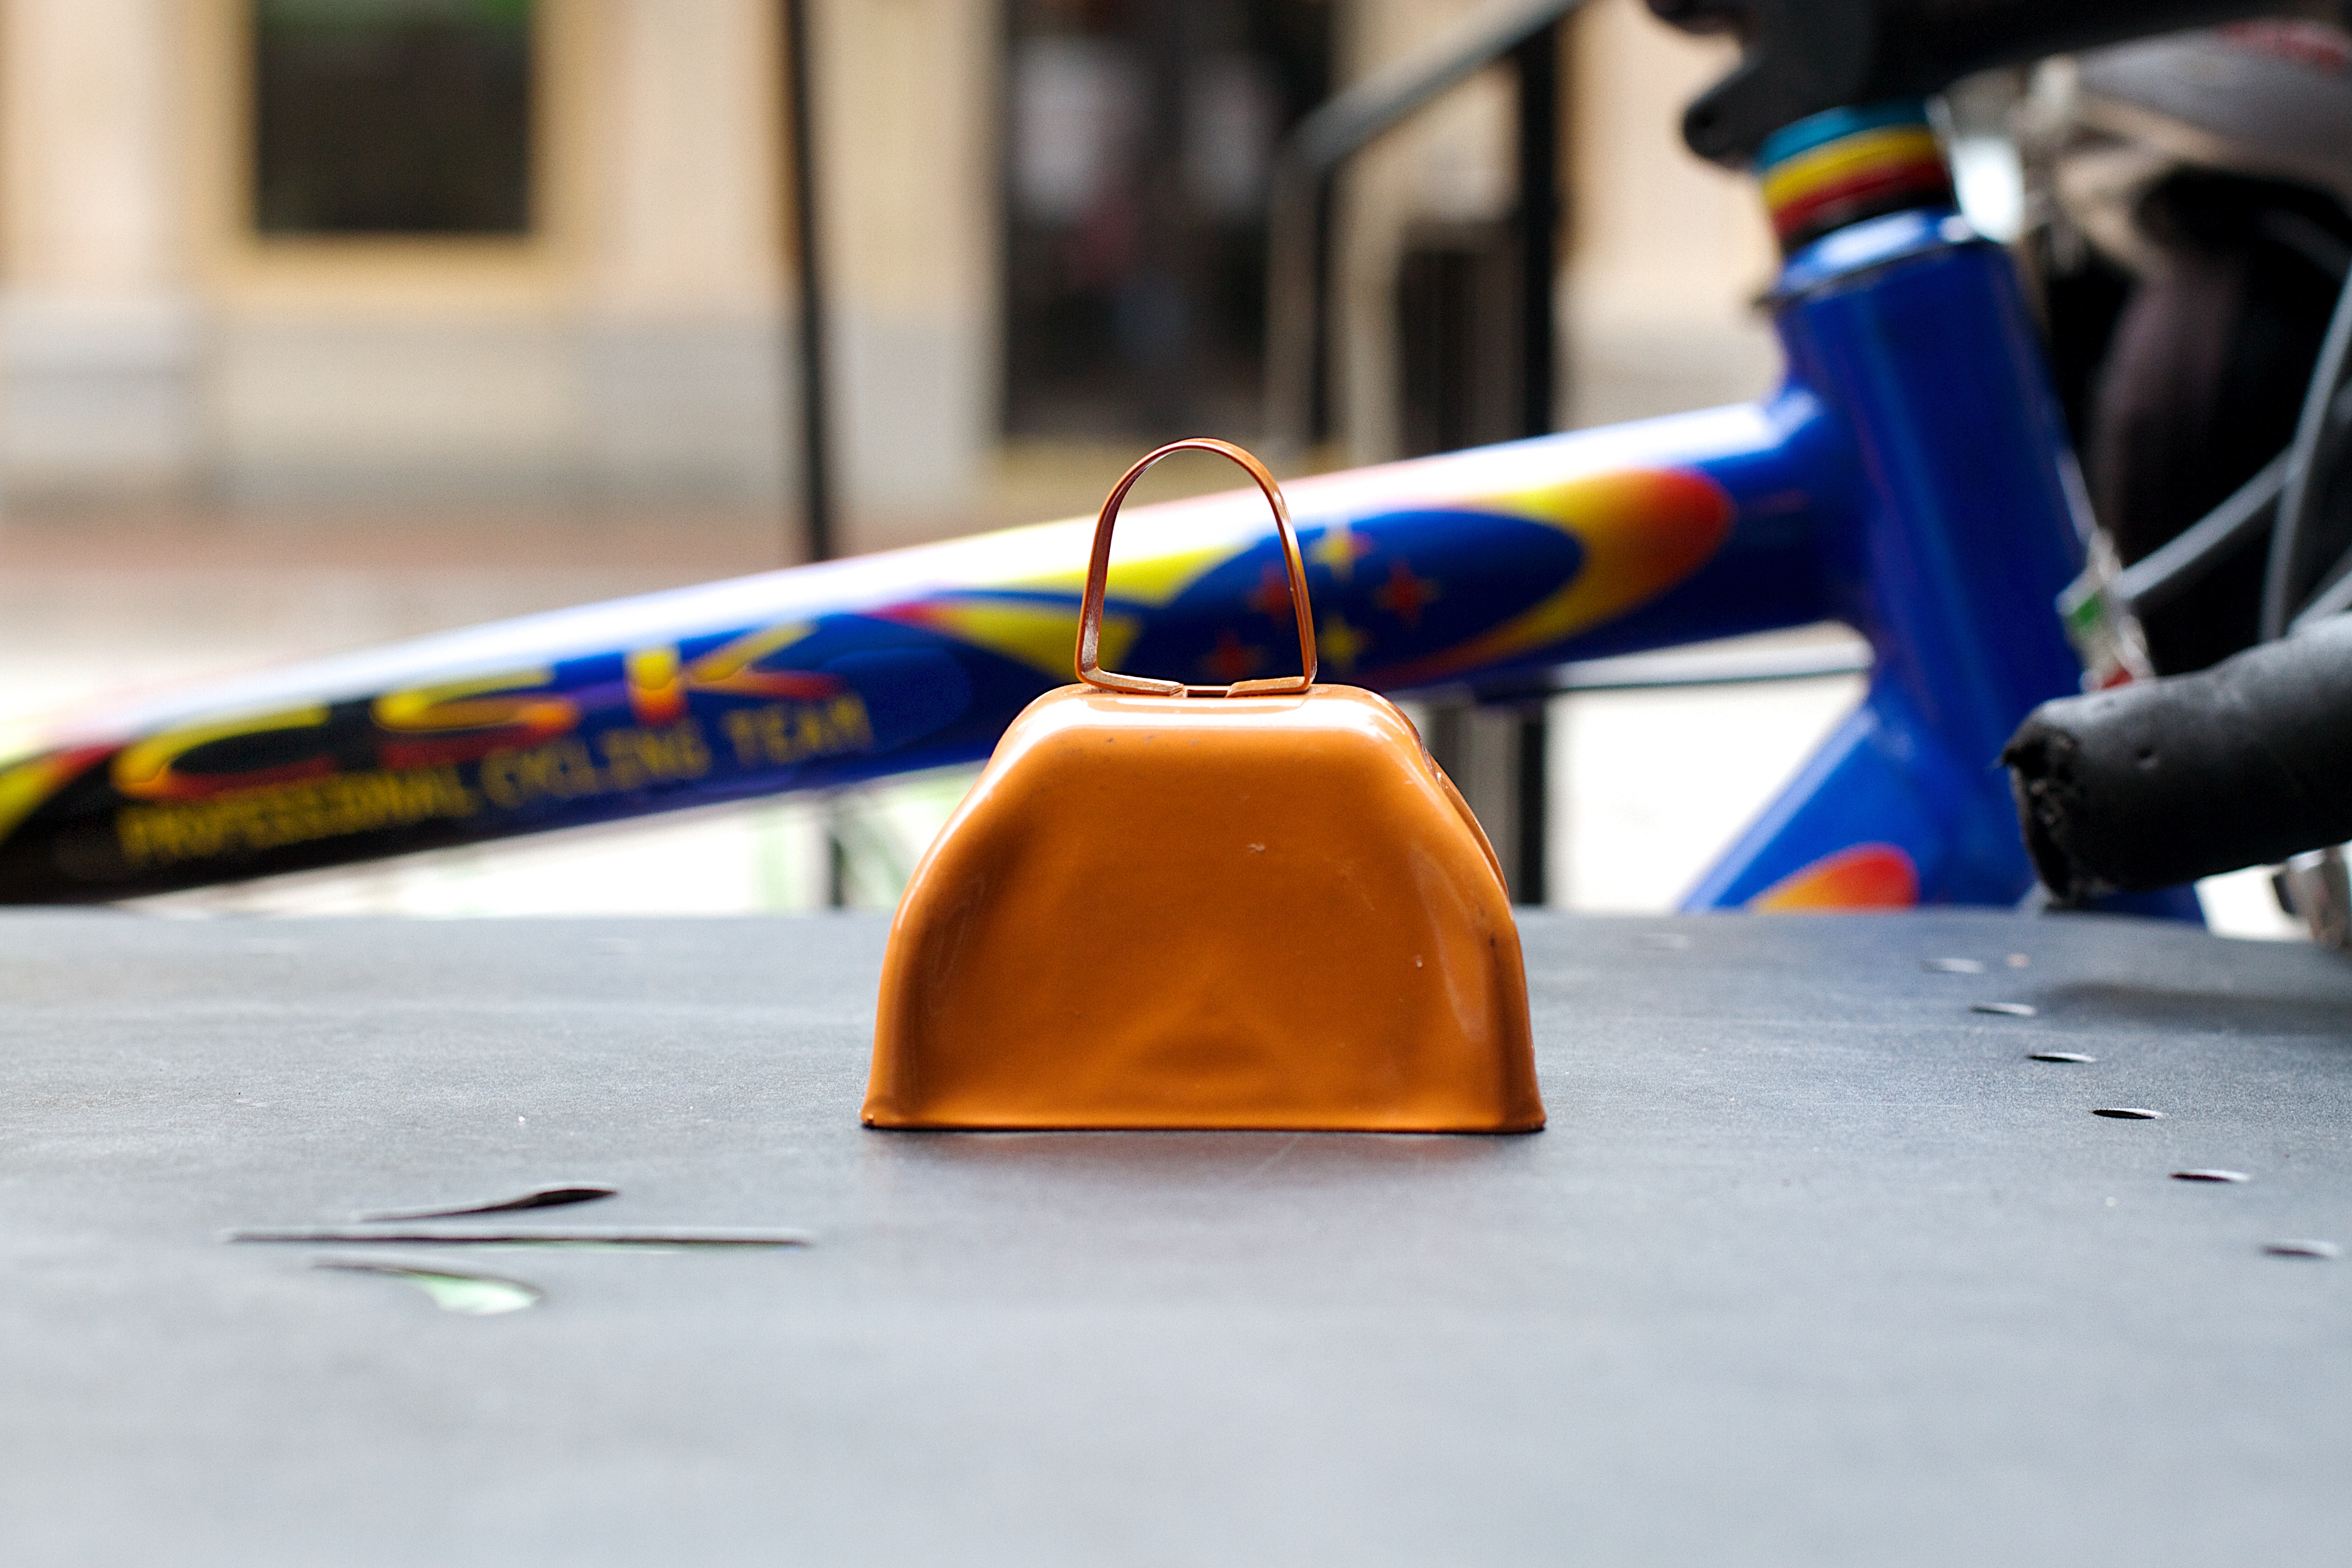
vehicle, yellow, glasses, vcubrb, theworldsatvcu